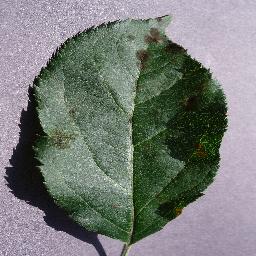
Label: Apple___Apple_scab